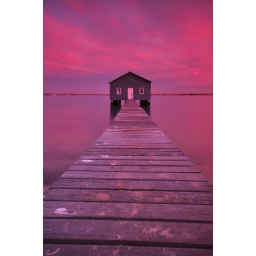
The boat house on the Swan river in Perth Australia taken just after sunset.